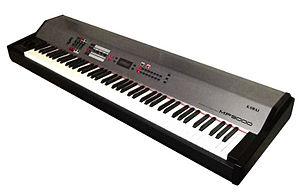
Kawai Musical Instruments Manufacturing Co., Ltd. est une entreprise japonaise spécialisée dans la fabrication de piano.